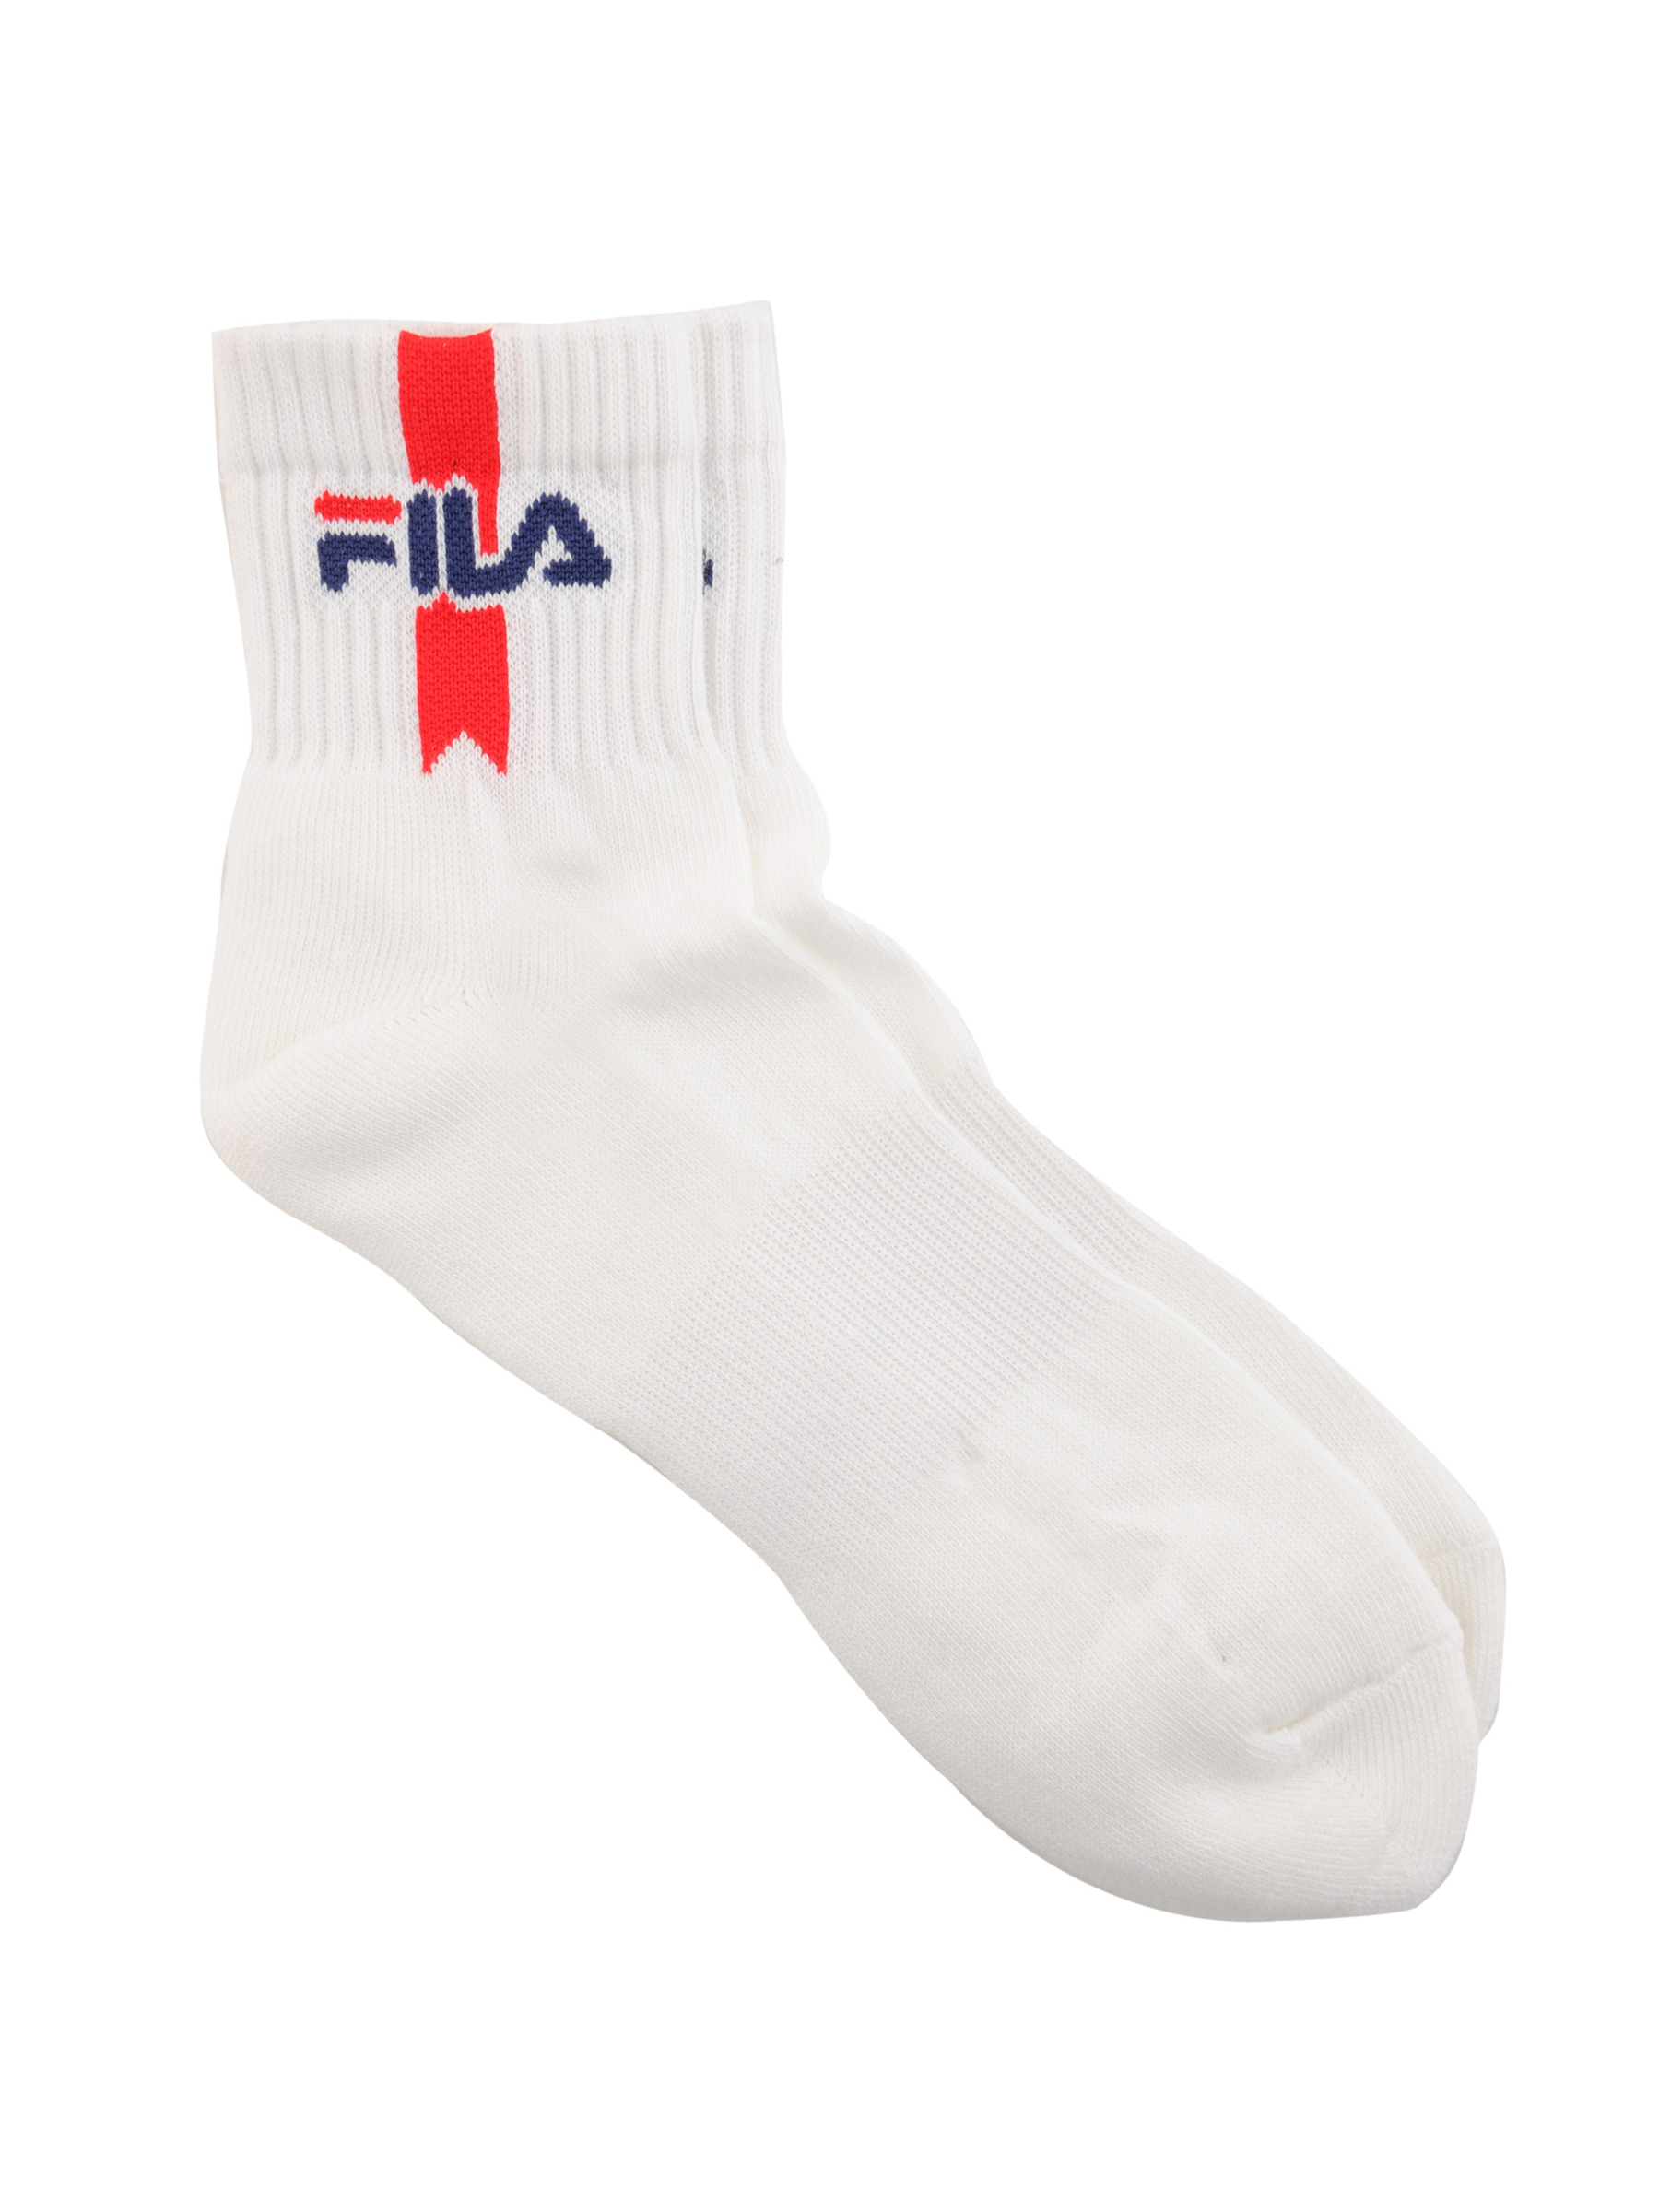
Fila Mens Ankel Logo White Socks
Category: Accessories / Socks / Socks
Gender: Men
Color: White
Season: Summer 2013
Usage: Casual